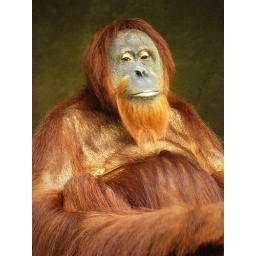
This reminds me of a portrait one would see on a stone wall above a fireplace in a horror film.